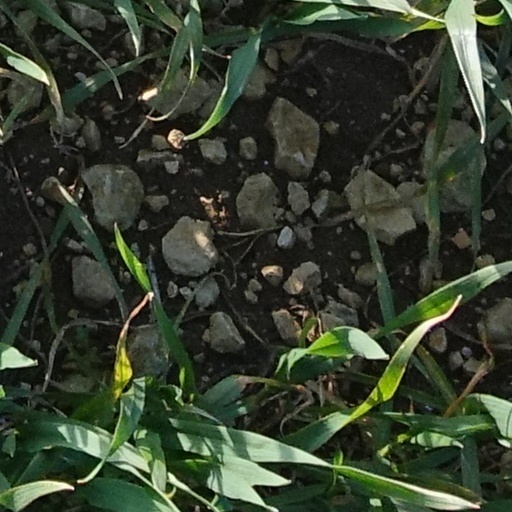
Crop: wheat